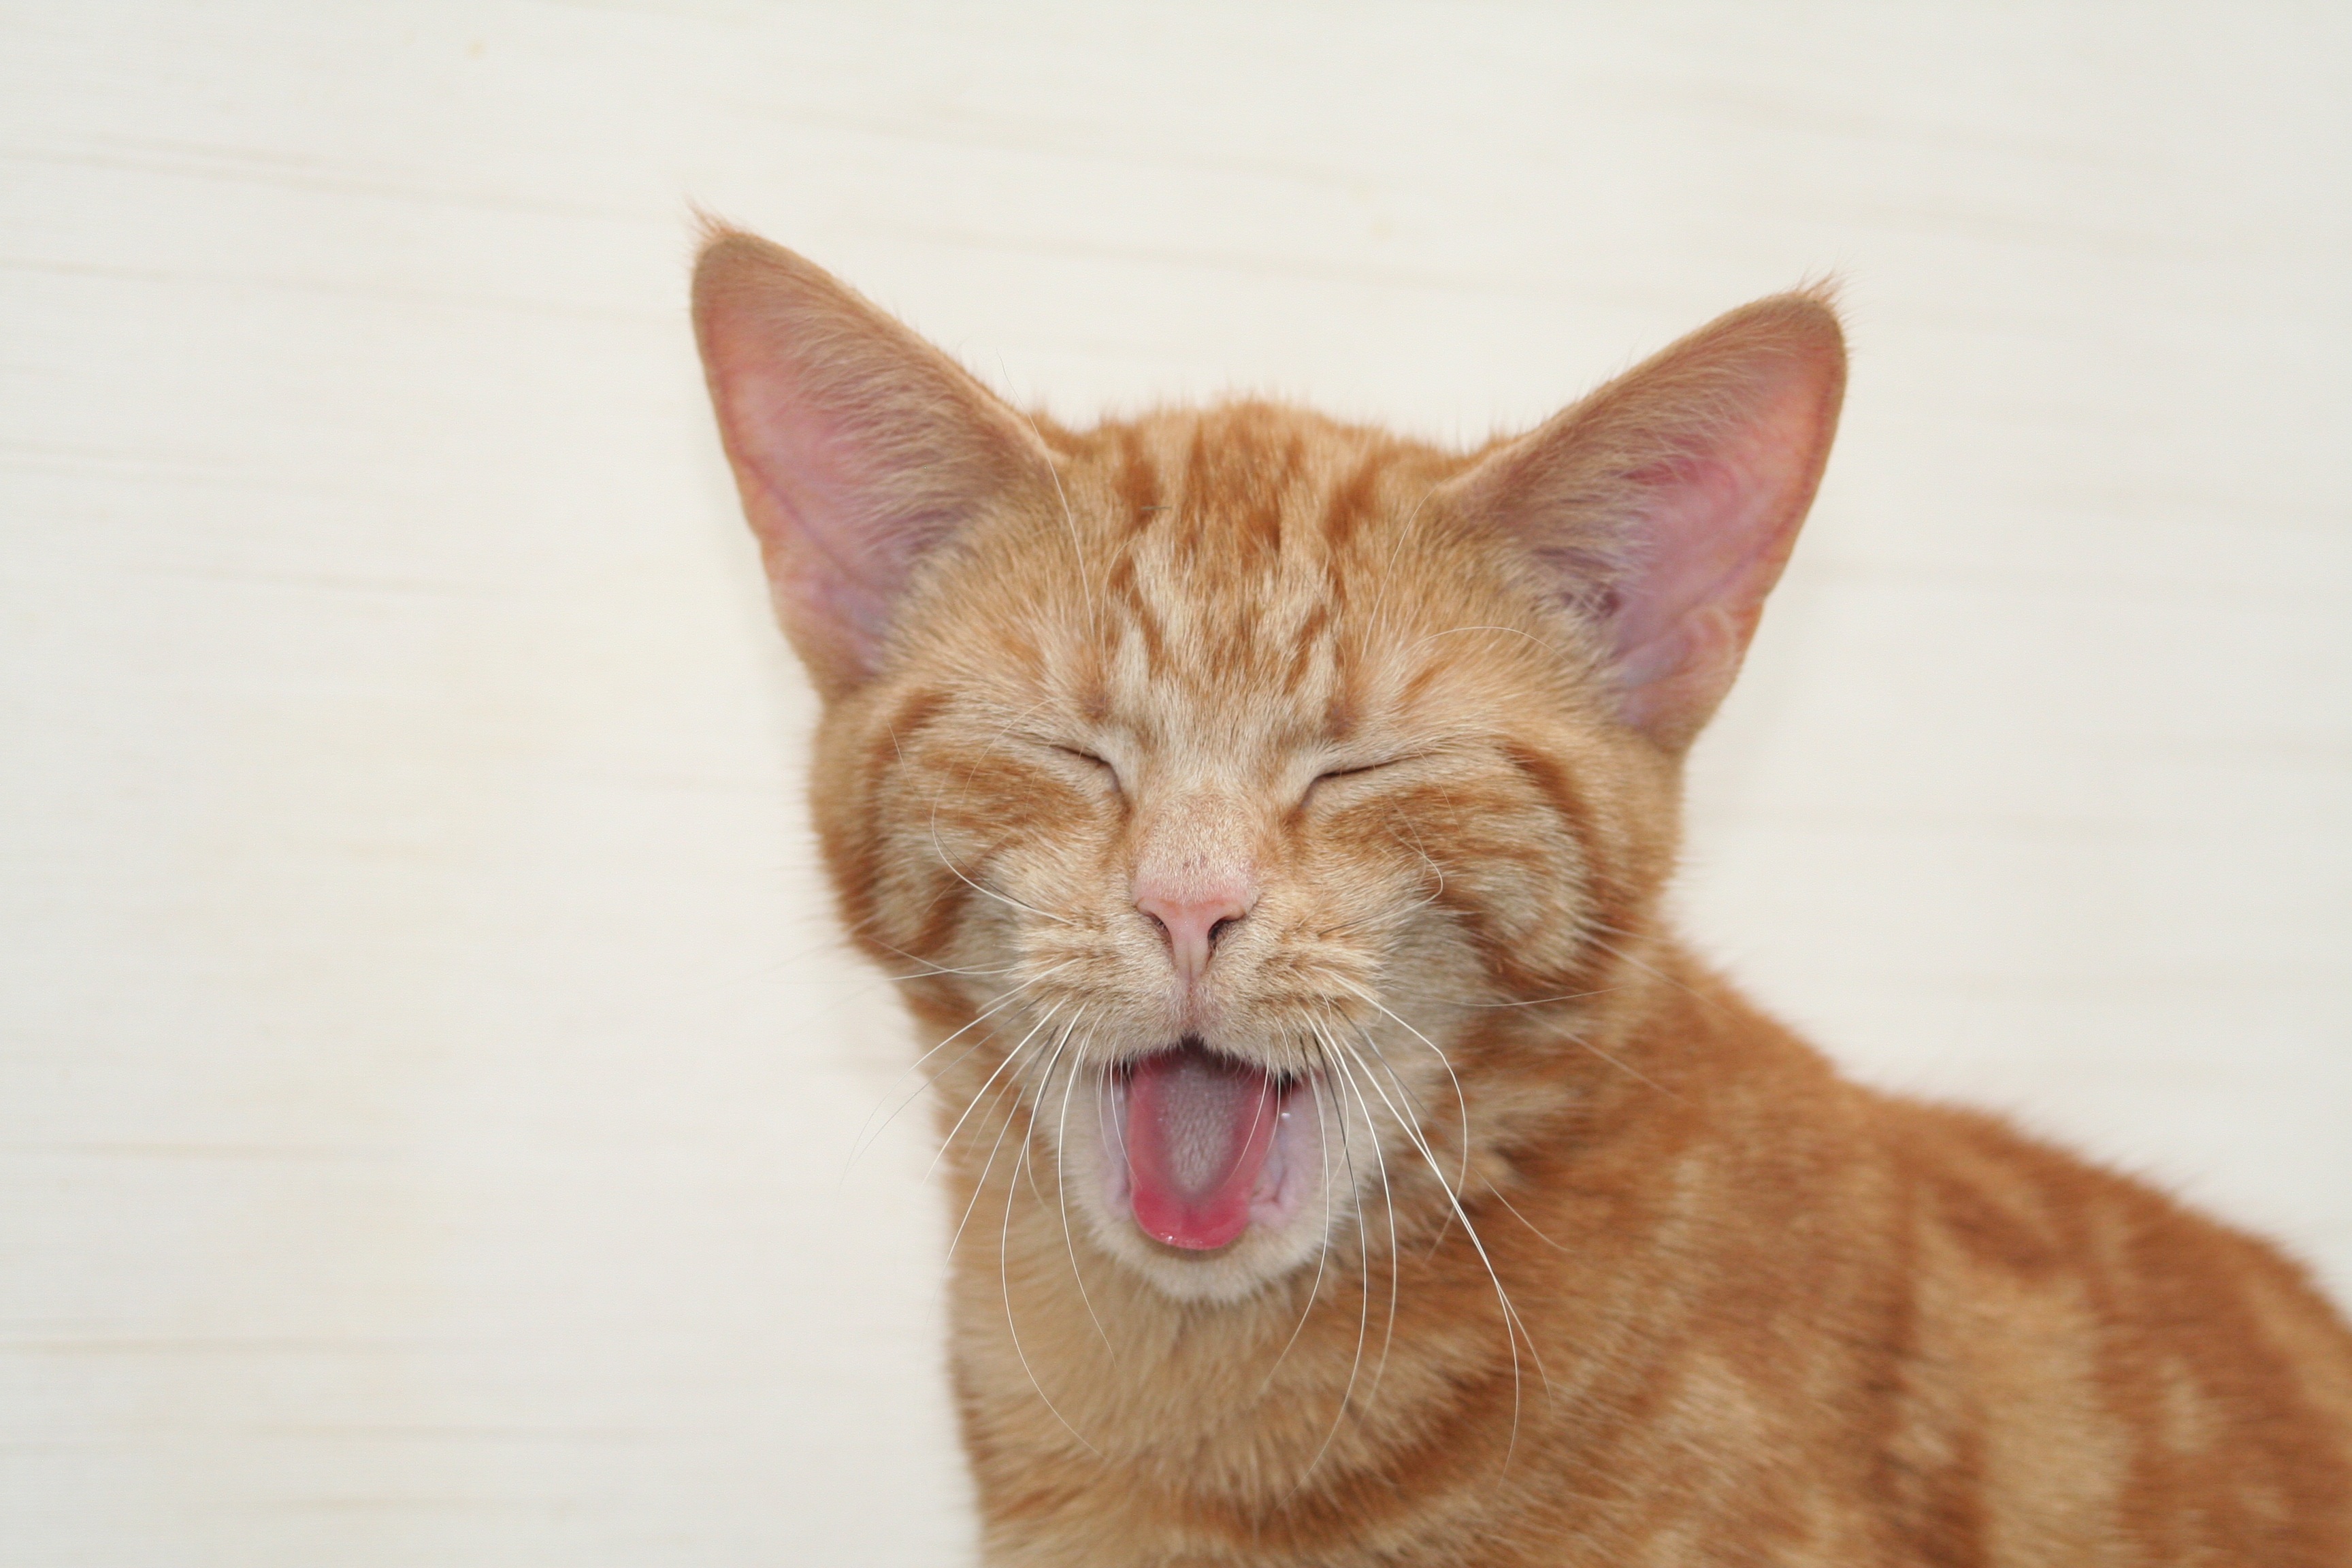
animal, pet, red, kitten, cat, feline, tabby, mammal, fauna, yawn, close up, nose, whiskers, vertebrate, ginger, cats and dogs, tabby cat, european shorthair, small to medium sized cats, cat like mammal, domestic short haired cat, pixie bob, ocicat